Sultan of Johor

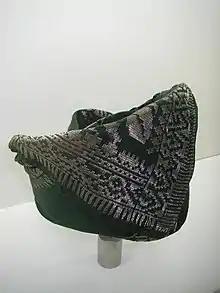
The Johor Sultan's Headgear ("Solek Temenggong"). This headgear from the State at the End of the Land is one of the costumes of the last Sultan Ismail of Johor. The design of this headgear is based on the style of the Split Coconut headdress.

The Sultan of Johor (Malay: "Sultan Johor"; Jawi: ) is a hereditary seat and the sovereign ruler of the Malaysian state of Johor. In the past, the sultan held absolute power over the state and was advised by a "bendahara". Currently, the role of "bendahara" has been taken over by first minister (Malay: "Menteri Besar") with the constitutional monarchy system via Johor State Constitution. The sultan is the constitutional head of state of Johor. The sultan has his own independent military force, the Royal Johor Military Force (Malay: "Askar Timbalan Setia Negeri Johor"). The sultan is also the Head of Islam in Johor.